Bad Santa

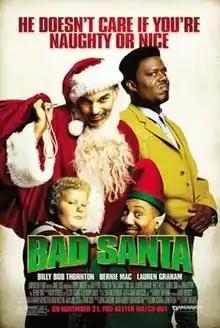
Theatrical release poster

Bad Santa is a 2003 American Christmas black comedy crime film directed by Terry Zwigoff, written by Glenn Ficarra and John Requa, and starring Billy Bob Thornton in the title role, with a supporting cast of Tony Cox, Lauren Graham, Brett Kelly, Lauren Tom, John Ritter, and Bernie Mac. It was Ritter's last live-action film appearance before his death on September 11, 2003. The film was dedicated to his memory. The Coen brothers are credited as executive producers. The film was released in North America on November 26, 2003, and was screened out of competition at the 2004 Cannes Film Festival. It received positive reviews and was a commercial success.